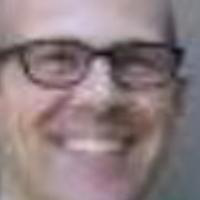
Age group: age 31-40